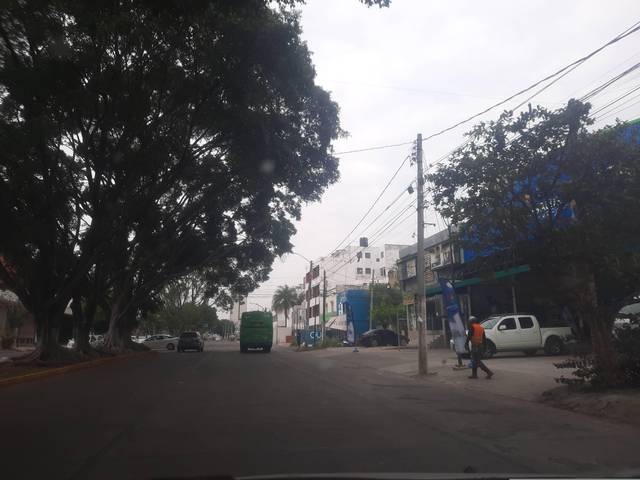
Region: Mexico
Coordinates: 20.667, -103.365